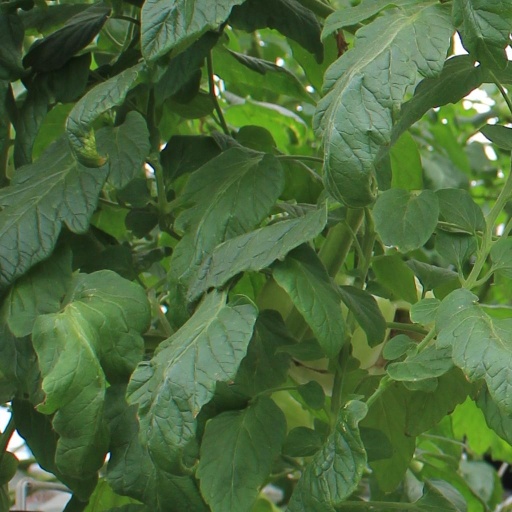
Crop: tomato